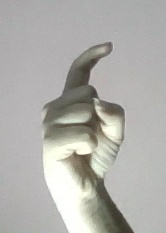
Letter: ra